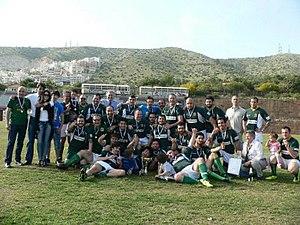
Attica Springboks RFC champions 2012
Le championnat de Grèce de rugby à XV 2011-2012 se déroule du 8 octobre 2011 au 8 avril 2012. La compétition débute par une phase régulière organisée en matchs simples à l'issue de laquelle les quatre premières équipes classées sont qualifiées pour la seconde phase. Dans la phase de playoff, deux tours sont joués : demi-finales et finale, le vainqueur de la finale est déclaré champion de Grèce.
Le rugby à XV en Grèce est un phénomène assez récent dans le pays. Inconnu pour beaucoup de la population grecque. Il est souvent confondu avec le football américain. Le nombre de licenciés est estimé à environ 200 malgré le manque de donnée. Le rugby est introduit par les étrangers s'établissant temporairement dans le port d'Athènes au Pirée durant des manœuvres avec leur navire.